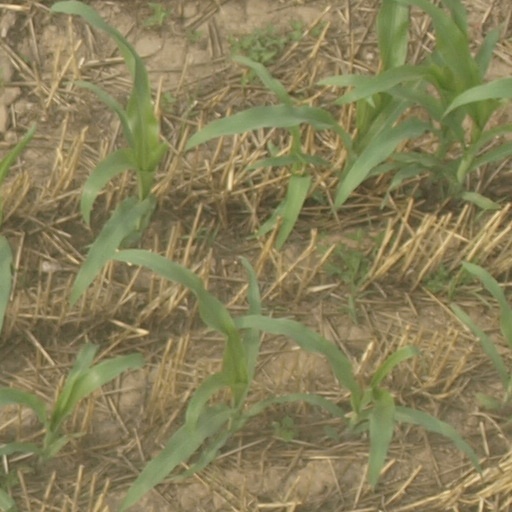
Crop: maize; corn